Wayanad Wildlife Sanctuary

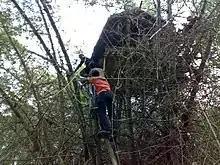
Treehouse at the Kattikulam area.

Wayanad climate is salubrious. Average rain fall in this district is 2322 m.m. Annual rain fall in these high rain fall areas ranges from 3,000 to 4,000 mm. High velocity winds are common during the south west monsoon and dry winds blow in March–April. High altitude regions experience severe cold. This place experiences a high relative humidity which goes even up to 95% during the south west monsoon period. Generally, the year is classified into four seasons, namely, cold weather, hot weather, south west monsoon and north east monsoon. The dale, 'Lakkidi', nestled among the hills of Vythiri taluk has the highest average rainfall in Kerala.